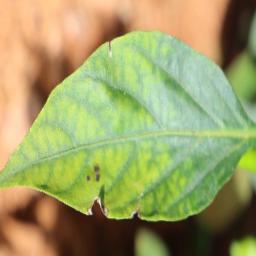
Label: mites_and_trips